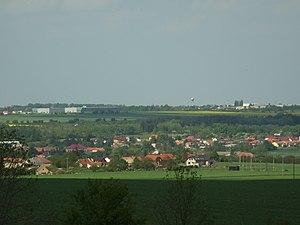
Mezouň est une commune du district de Beroun, dans la région de Bohême-Centrale, en République tchèque. Sa population s'élevait à 581 habitants en 2020.